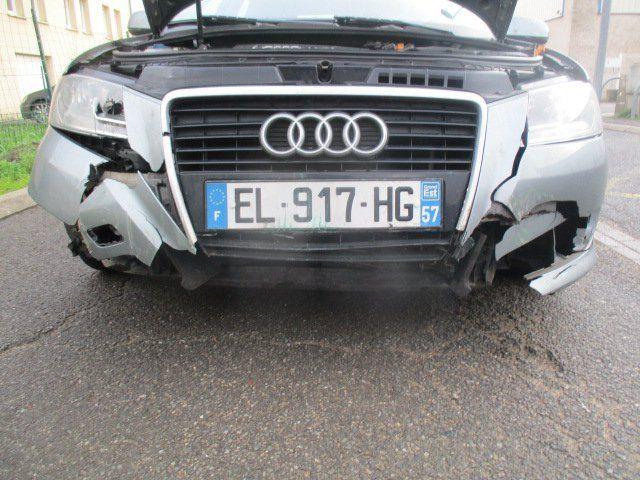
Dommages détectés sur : pare-choc avant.
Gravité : majeur